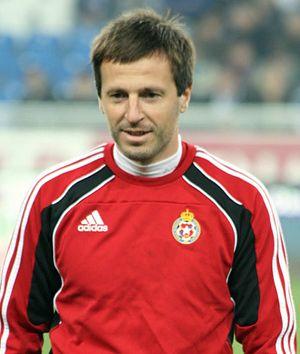
Maciej « Magic » Stanisław Żurawski, né le 12 septembre 1976 à Poznań, est un footballeur polonais qui compte soixante-douze sélections avec son équipe nationale. Attaquant durant ses dix-sept années de professionnalisme, il a surtout marqué le club du Wisła Cracovie, avec lequel il a gagné neuf titres majeurs en sept saisons.